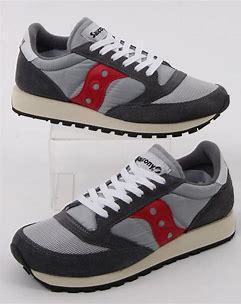
Brand: Saucony
Model: Jazz